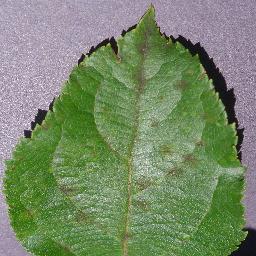
Label: Apple___Apple_scab